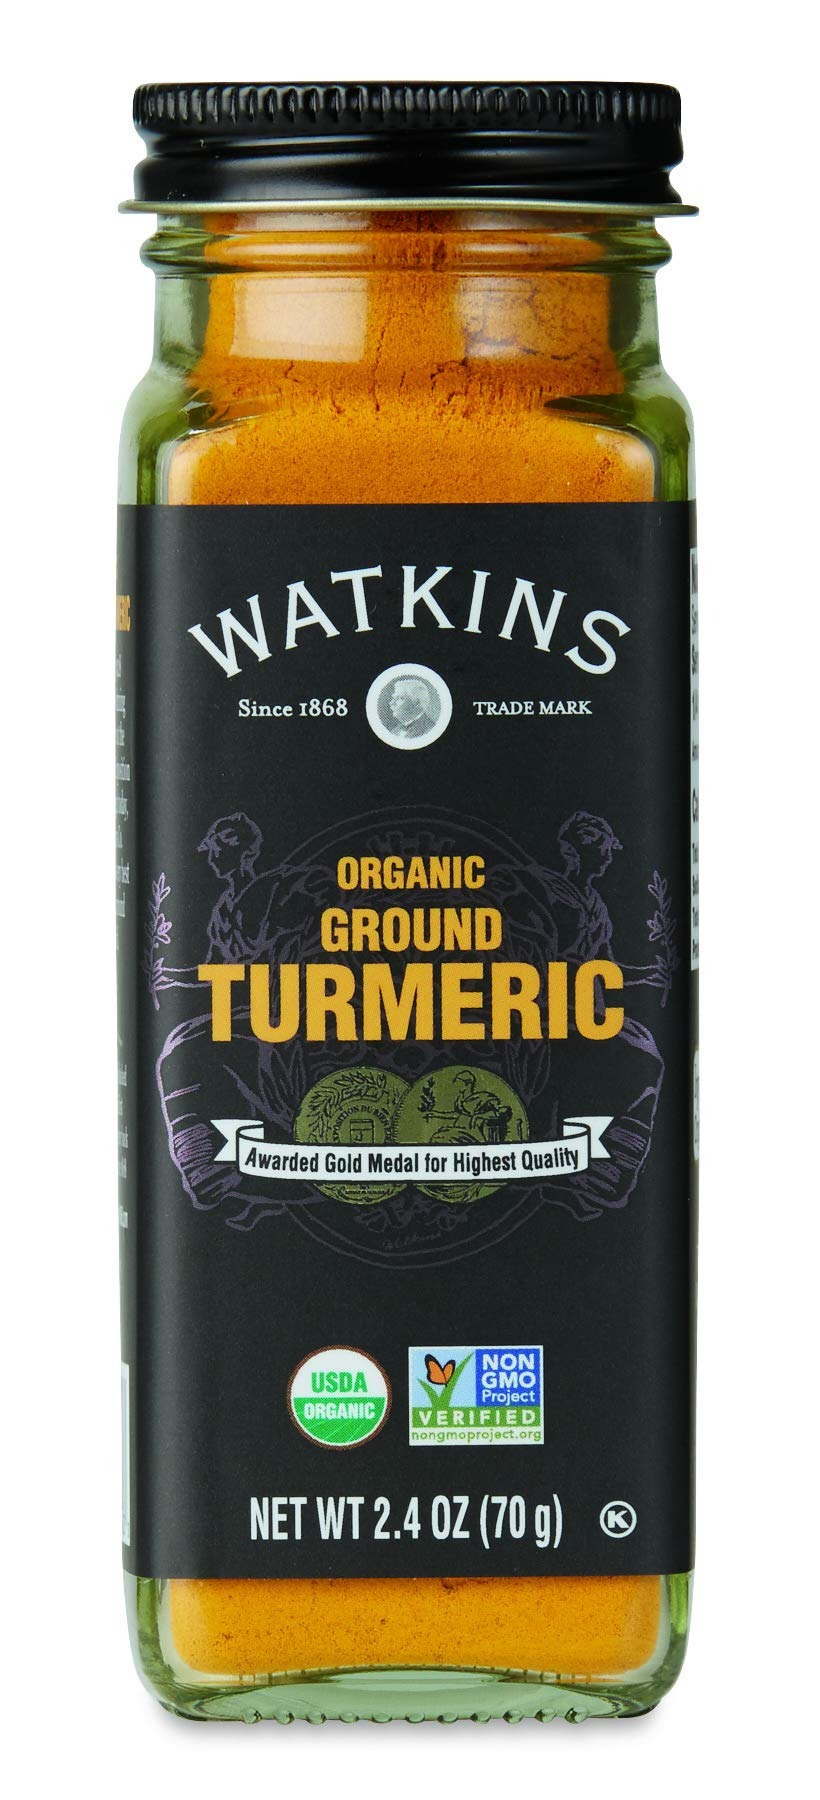
Item Name: Watkins Gourmet Organic Spice Jar, Turmeric, 2.4 Oz
Bullet Point 1: Superior quality, gourmet spices and herbs grinder for family recipes, premium pantries, and more!
Bullet Point 2: Unique Watkins square glass grinder for clean, organized spice storage
Bullet Point 3: USDA Certified Organic, Gluten Free, Kosher and Non-GMO project verified
Bullet Point 4: Packed in the USA and recyclable glass bottle
Bullet Point 5: Experts in spices, seasonings, extracts and more since 1868!
Value: 2.4
Unit: Ounce

Price: 8.82